Dario Zanatta

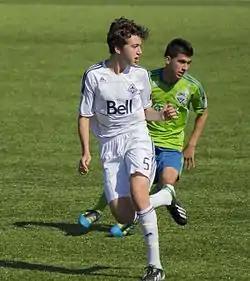
Zanatta with Vancouver Whitecaps FC in 2013

Dario Zanatta (born 24 May 1997) is a Canadian professional soccer player who plays as a forward for Canadian Premier League club Pacific FC. Zanatta has spent most of his senior career in Scotland and has previously played for Heart of Midlothian, Queen's Park, Alloa Athletic, Partick Thistle, Ayr United, and Hamilton Academical. He has also represented the Canada national team at youth level.